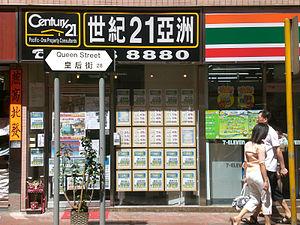
Century 21 Real Estate LLC est une entreprise américaine du secteur de l'immobilier fondée en 1972.